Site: saxony
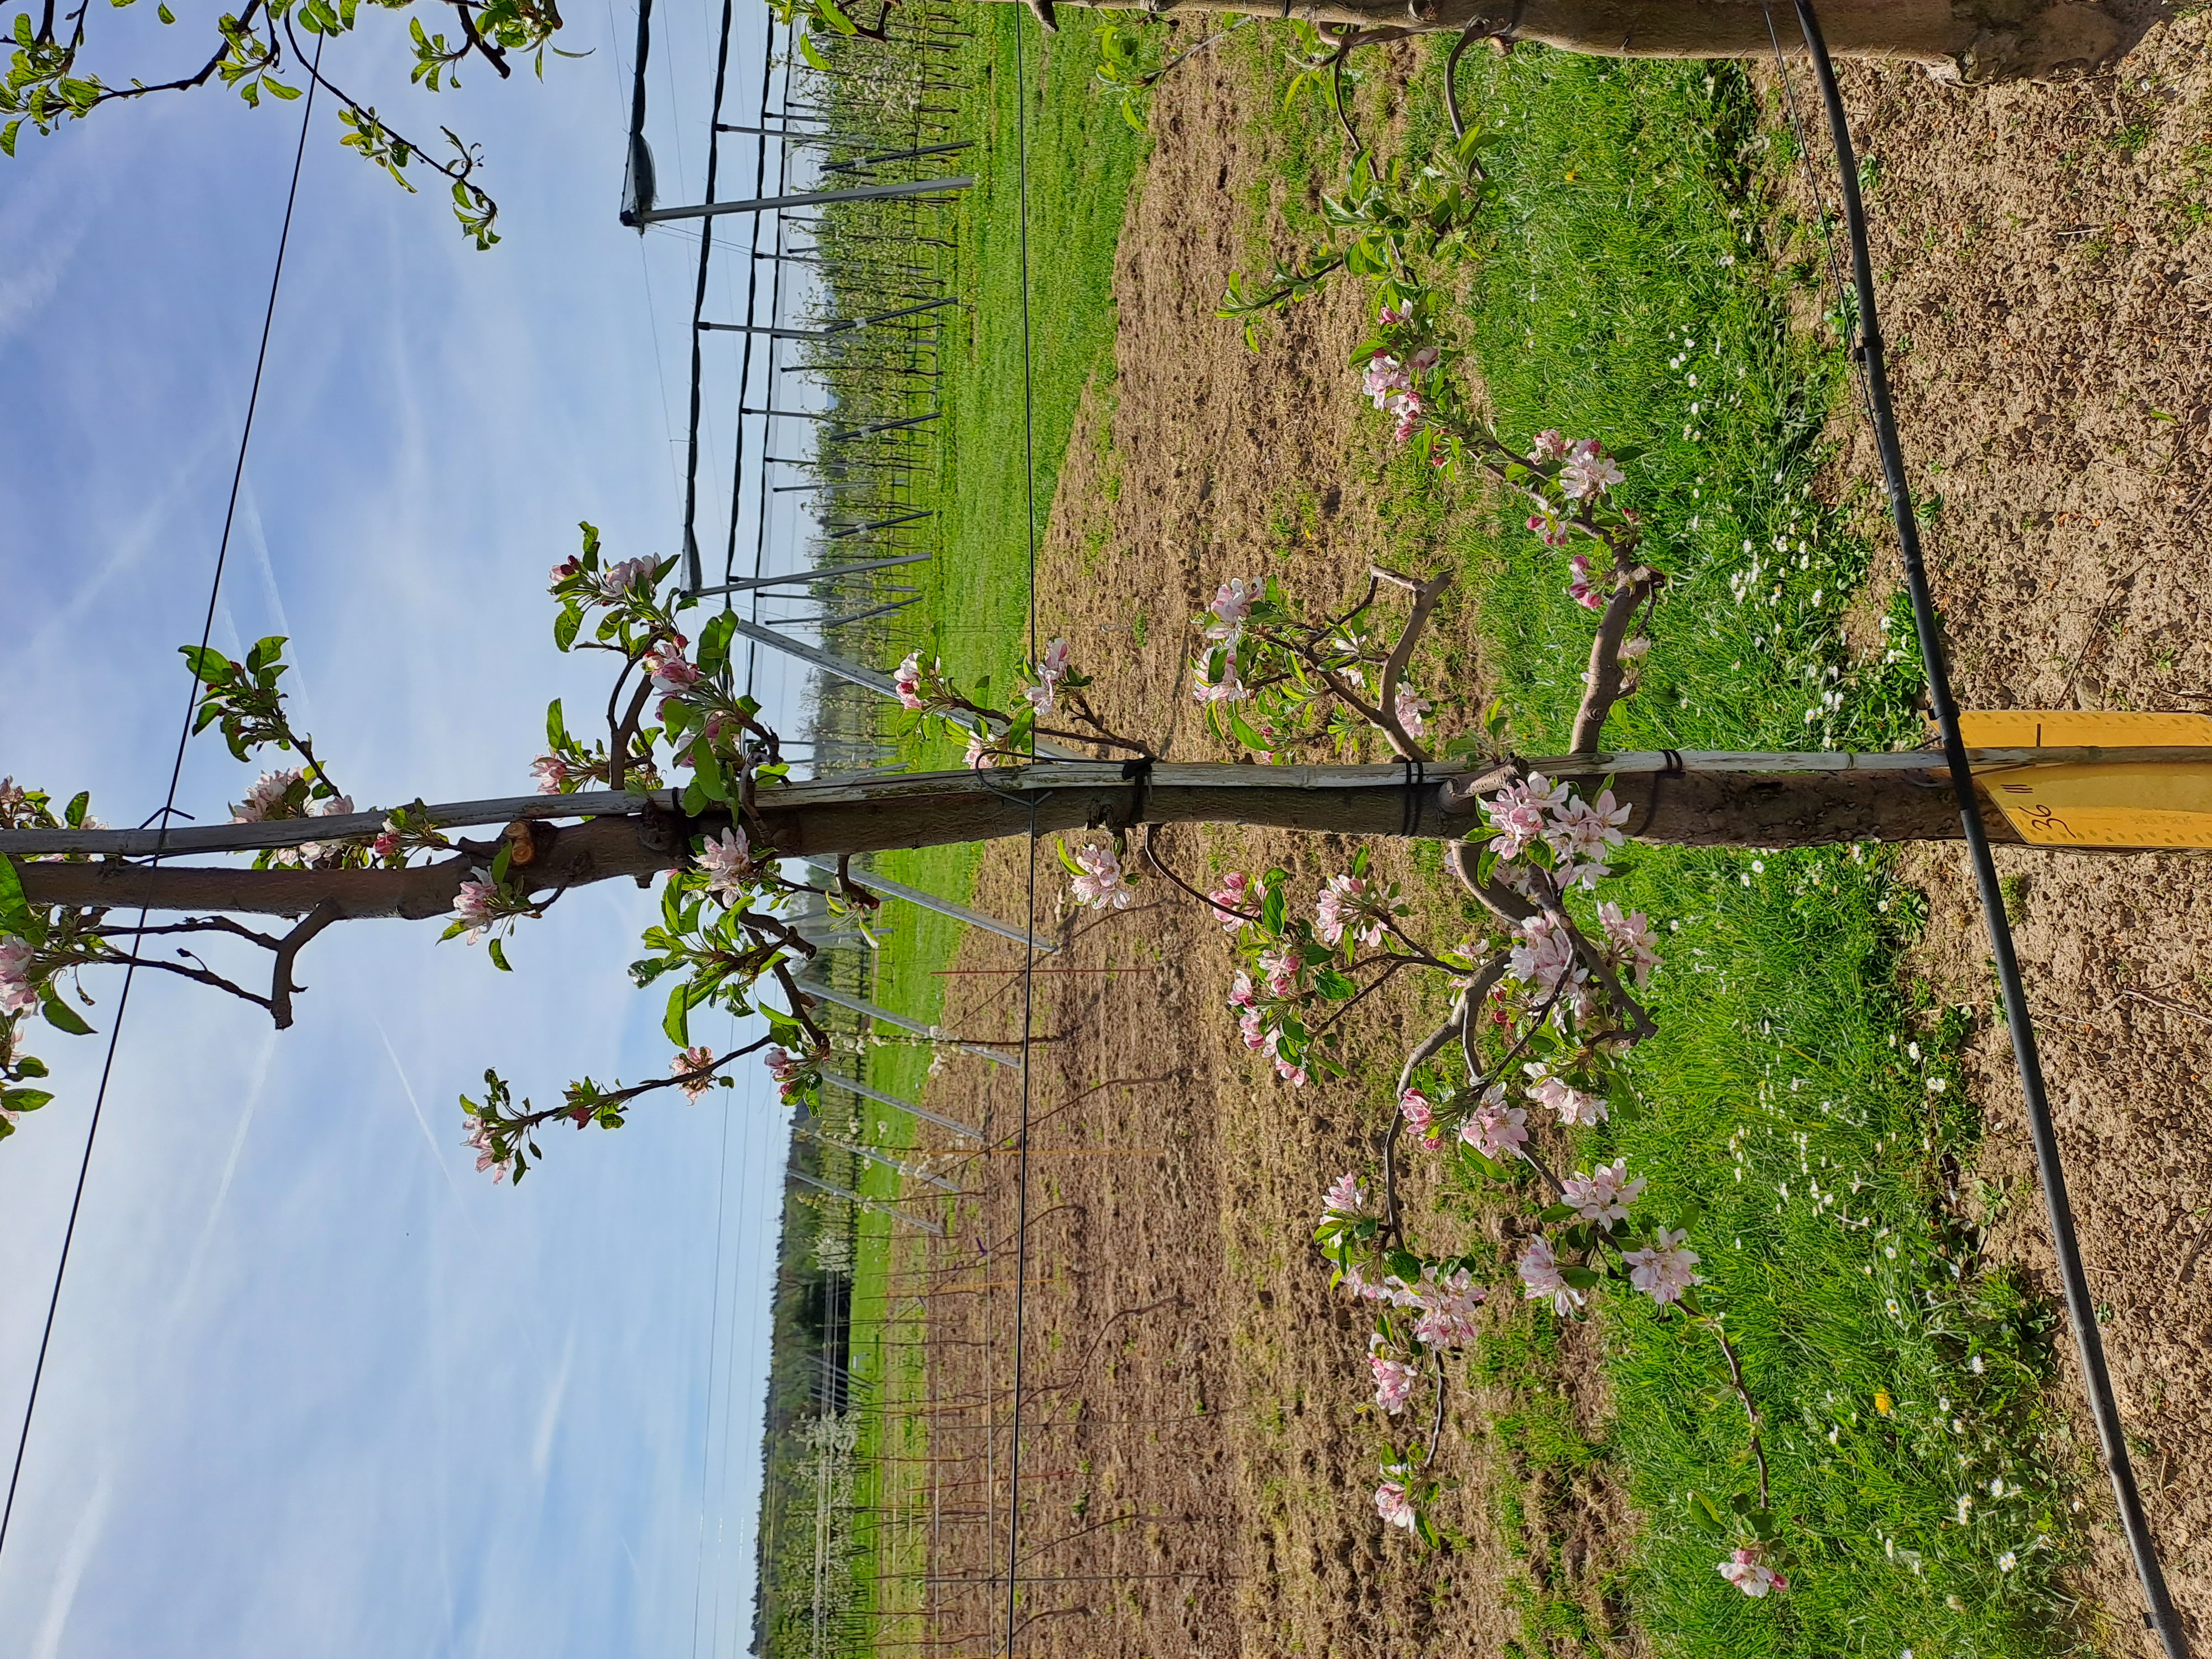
Growth stage (BBCH 65): Flowering